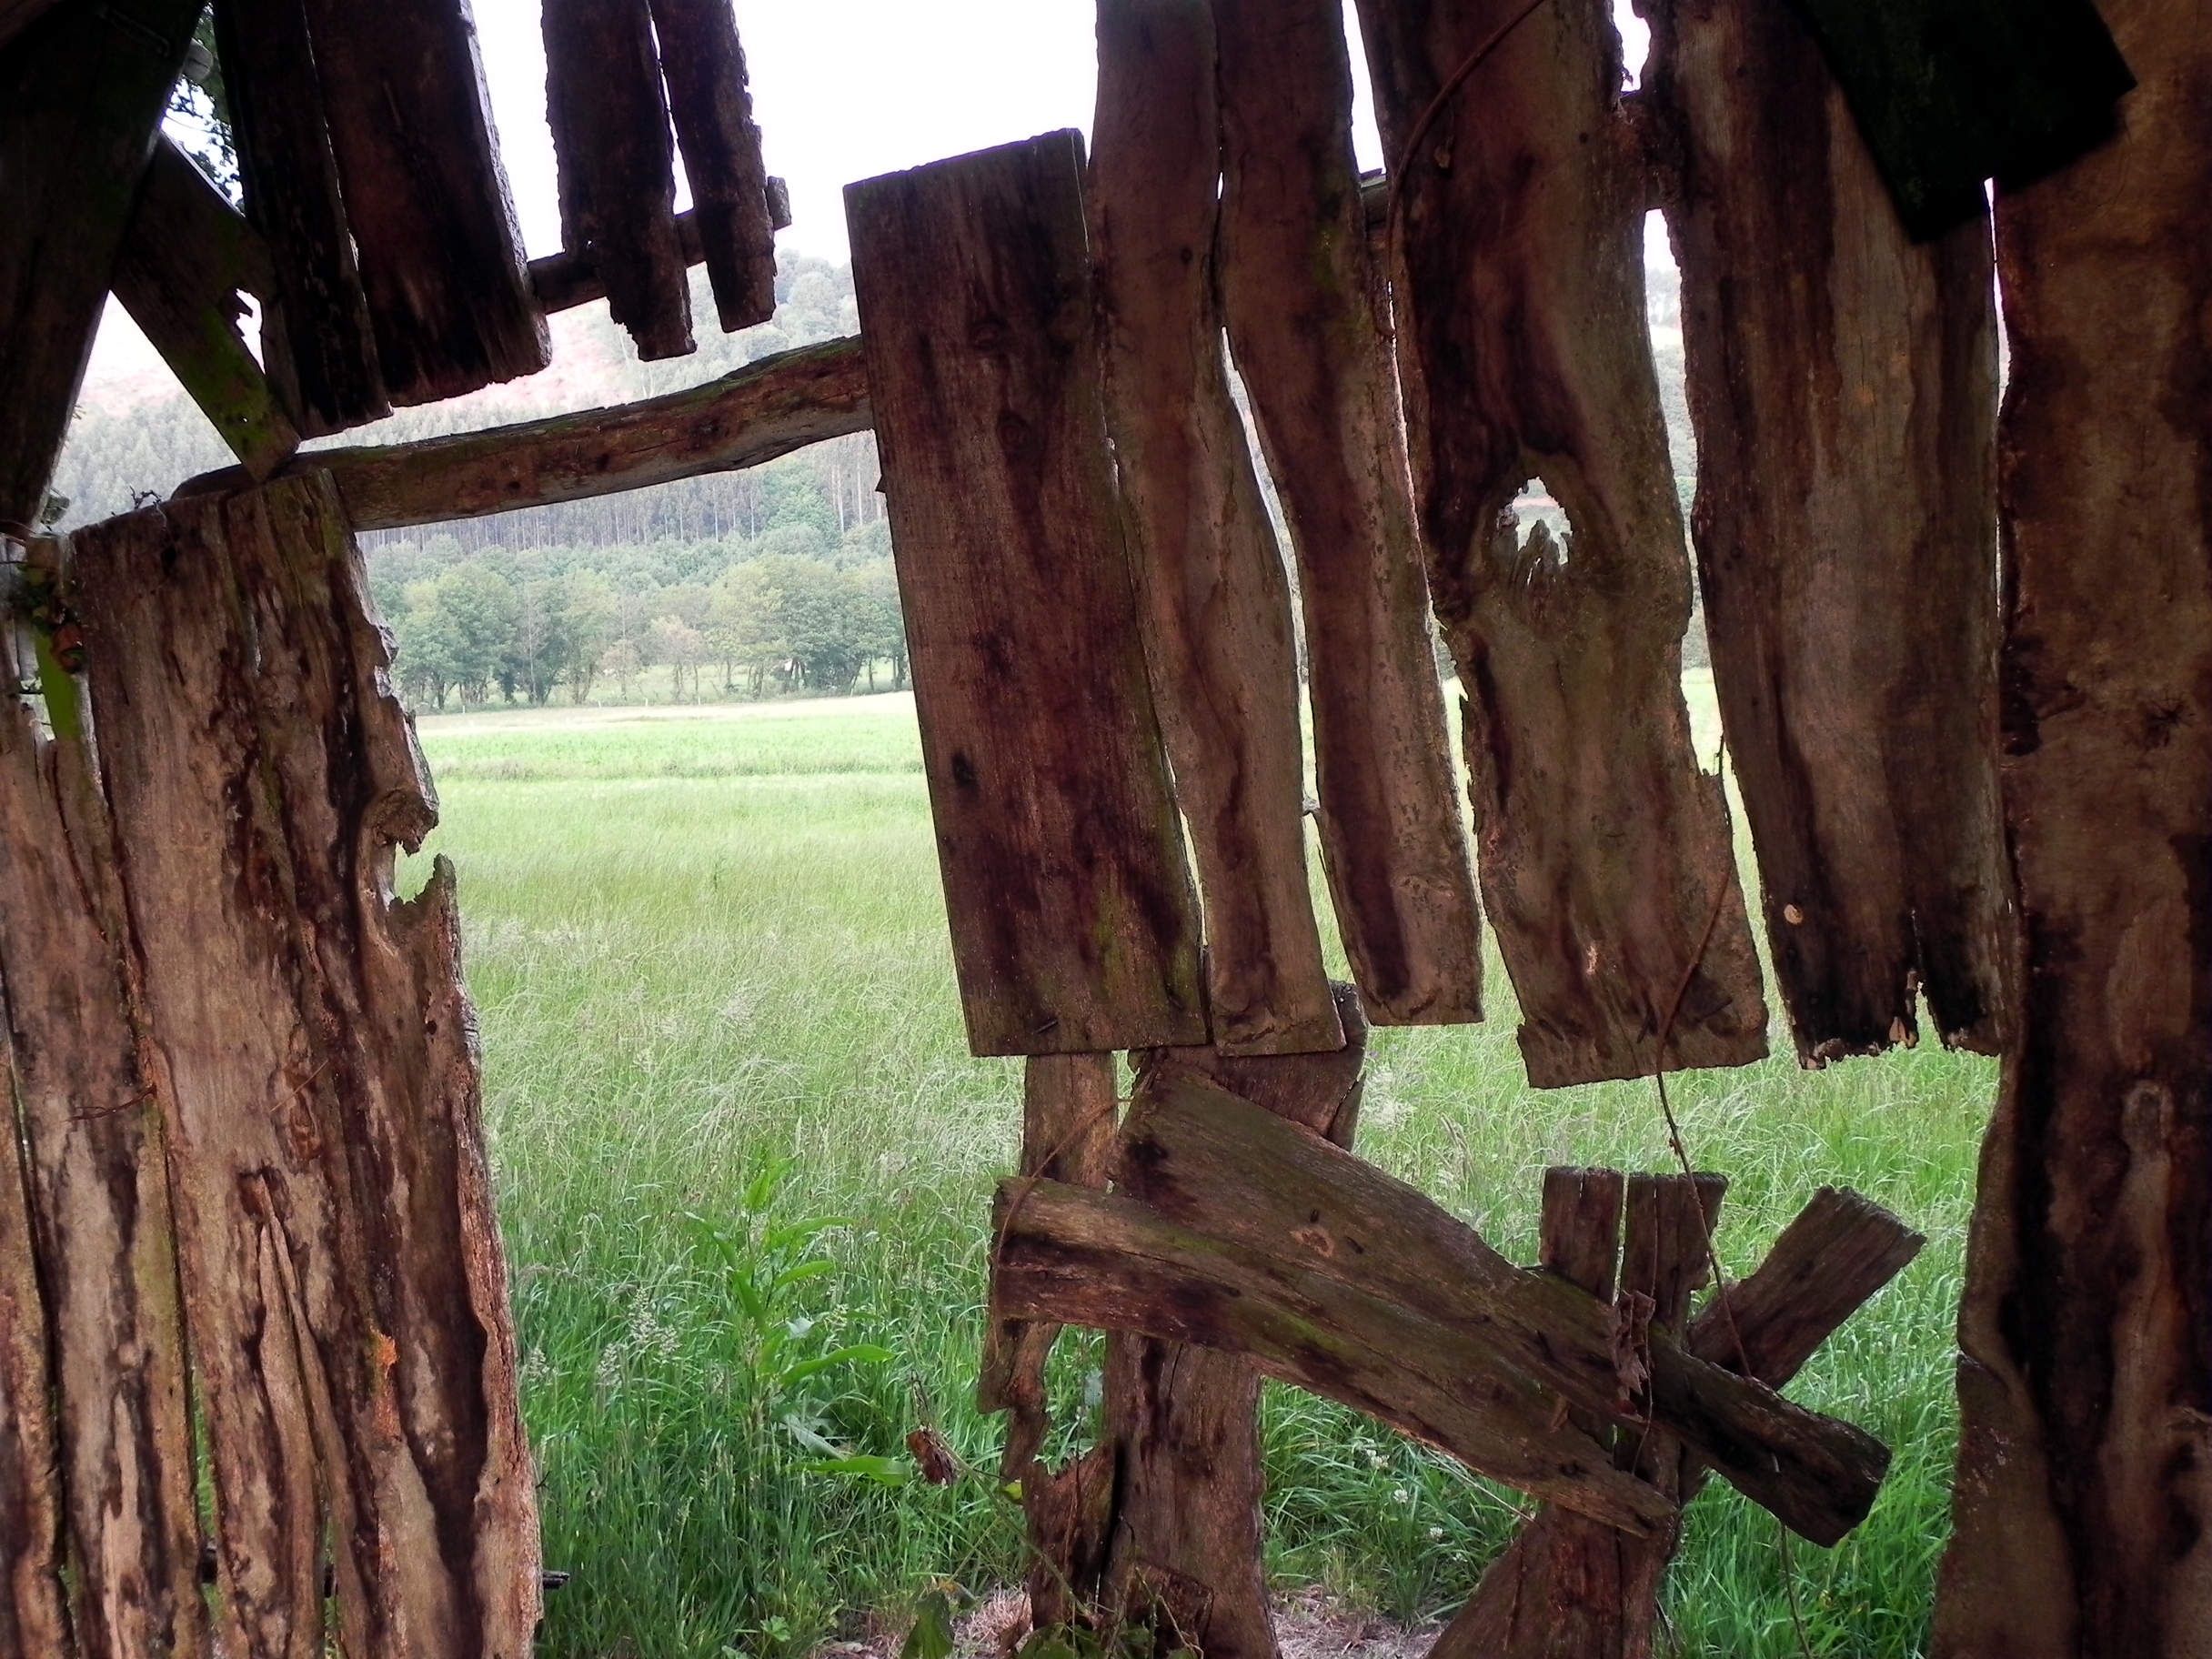
tree, forest, branch, fence, wood, flower, trunk, rural, spain, espaa, galicia, ggl1, canoneos500d, ruralgalicia, galiza, man made object, woody plant, outdoor structure